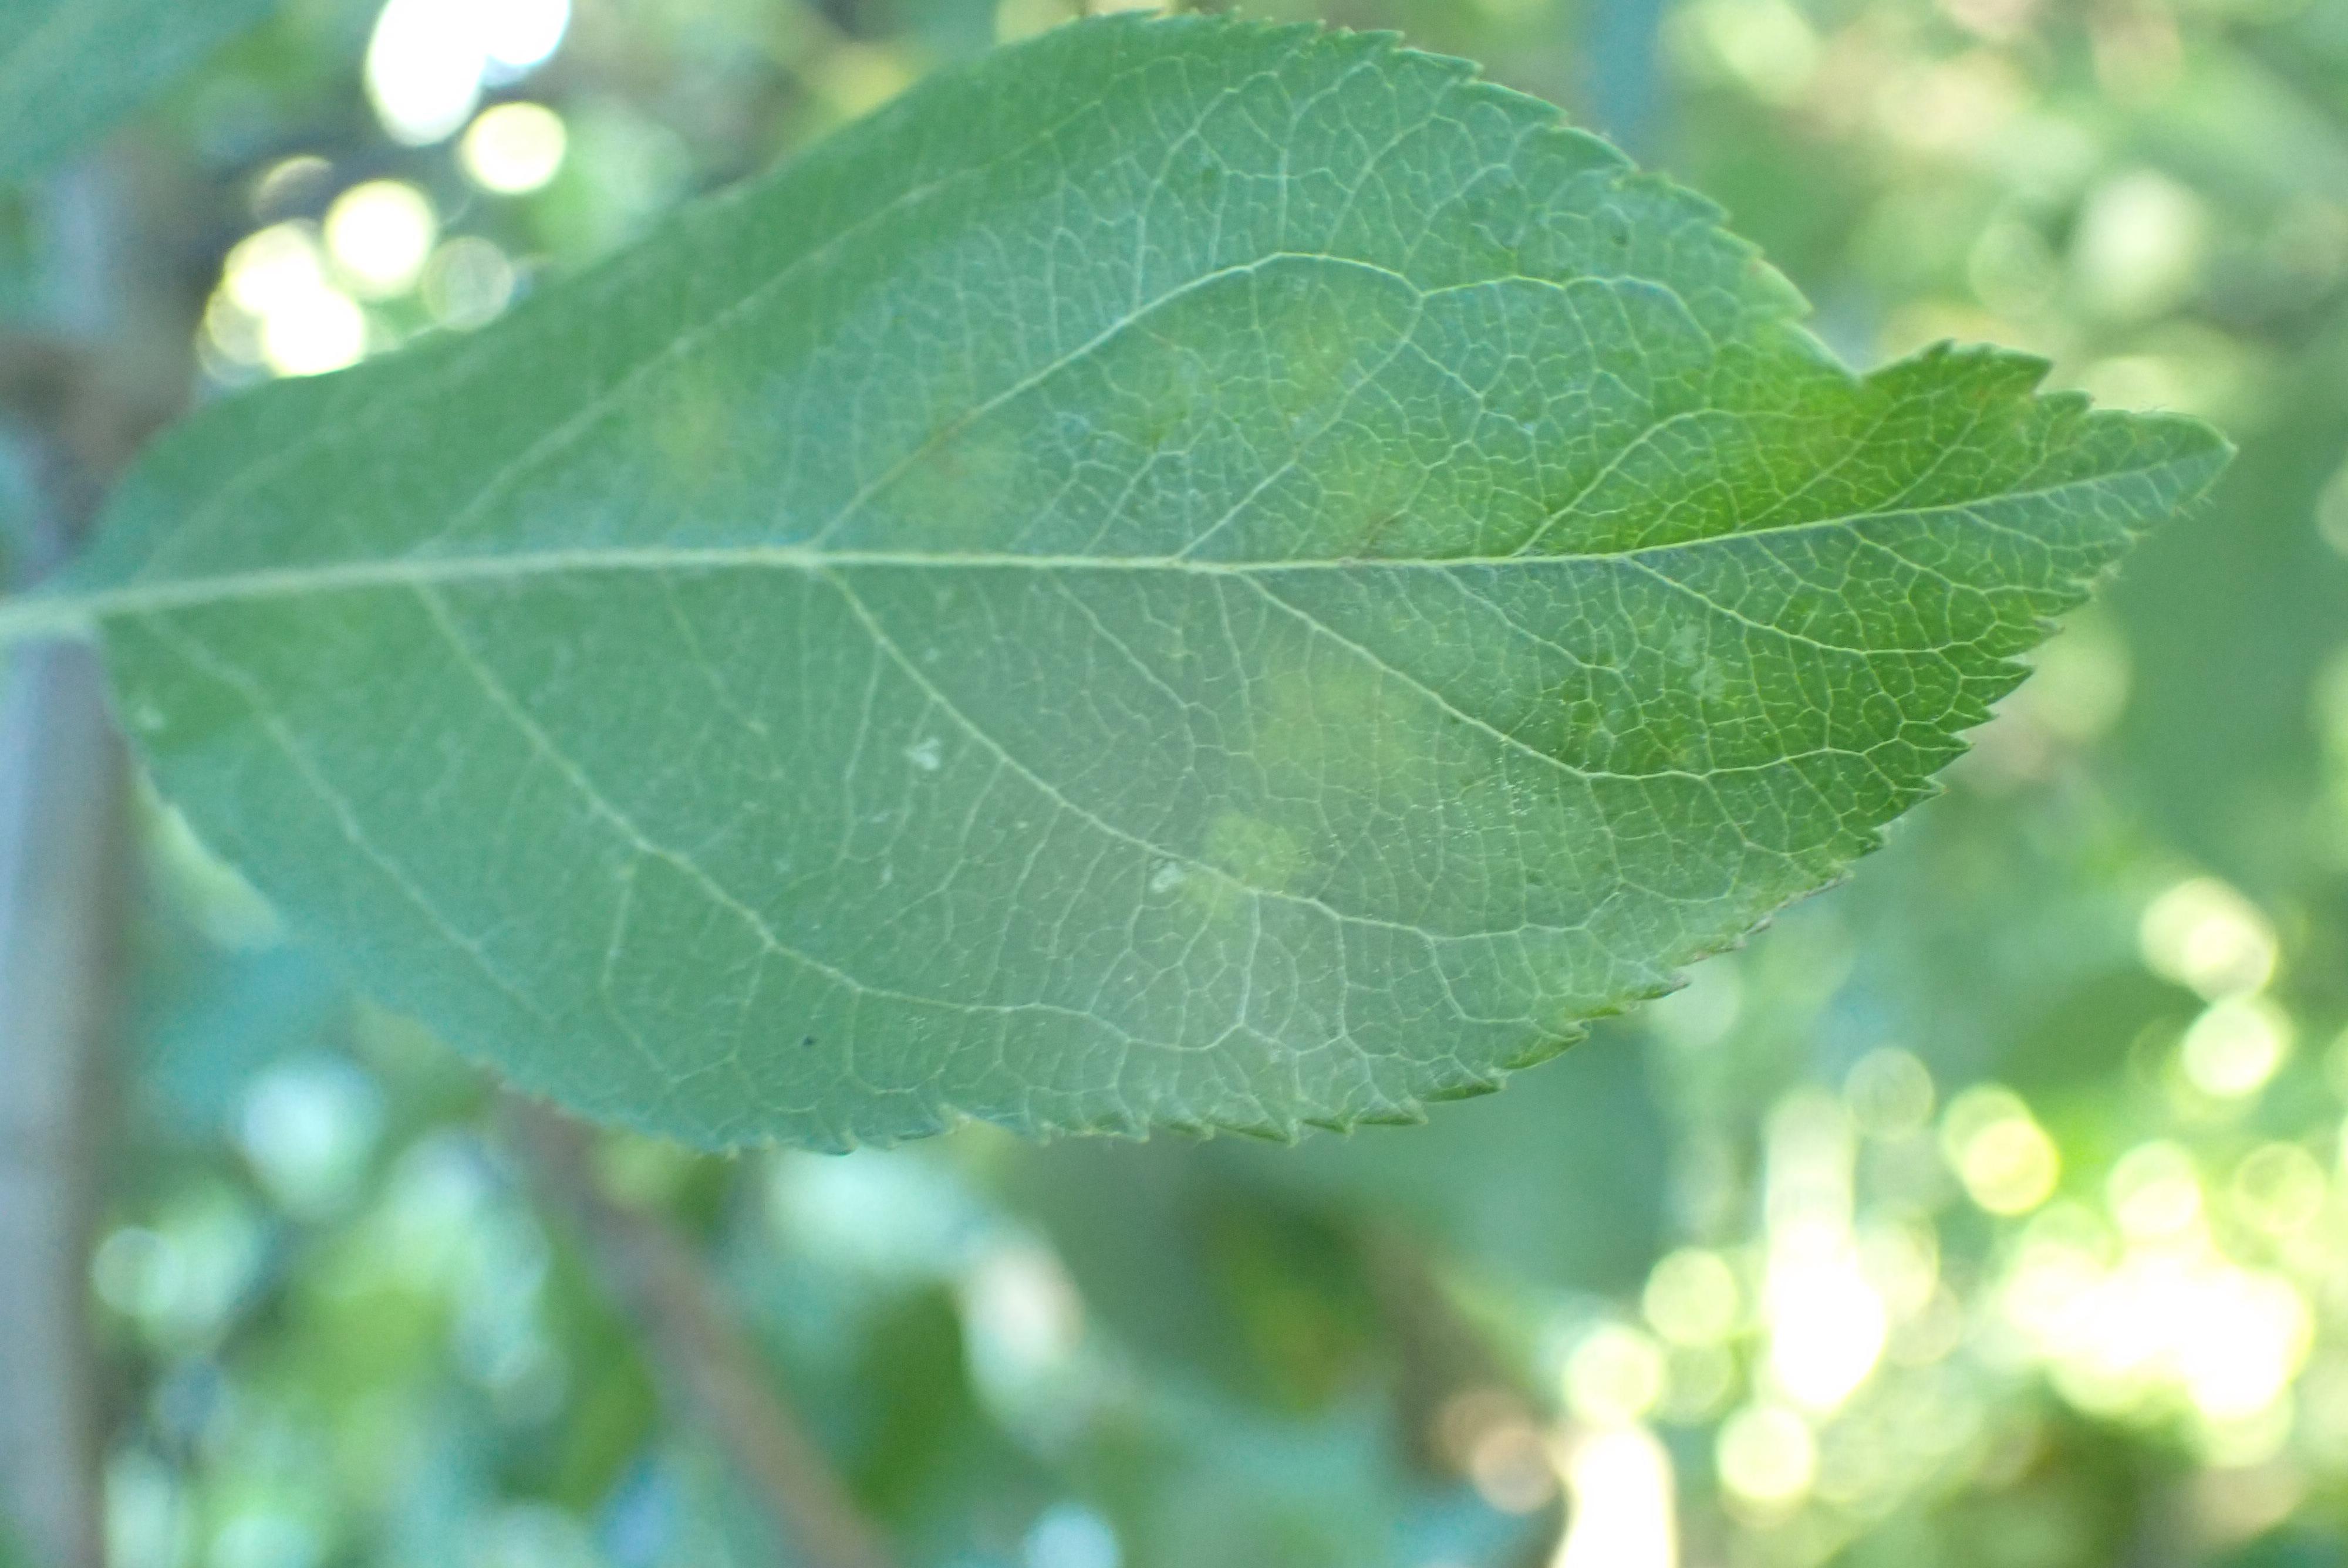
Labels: scab